National Monument of the Kasbah

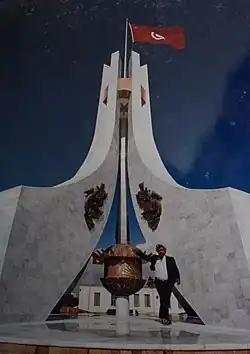
Abdelfattah Boussetta posing in front of the National Monument of the Kasbah in 1989.

The National Monument of the Kasbah, more simply called the National Monument, is a memorial monument and a prominent symbol of several events in Tunisia. It is located in the center of the Kasbah Square in Tunis, facing the Town Hall.